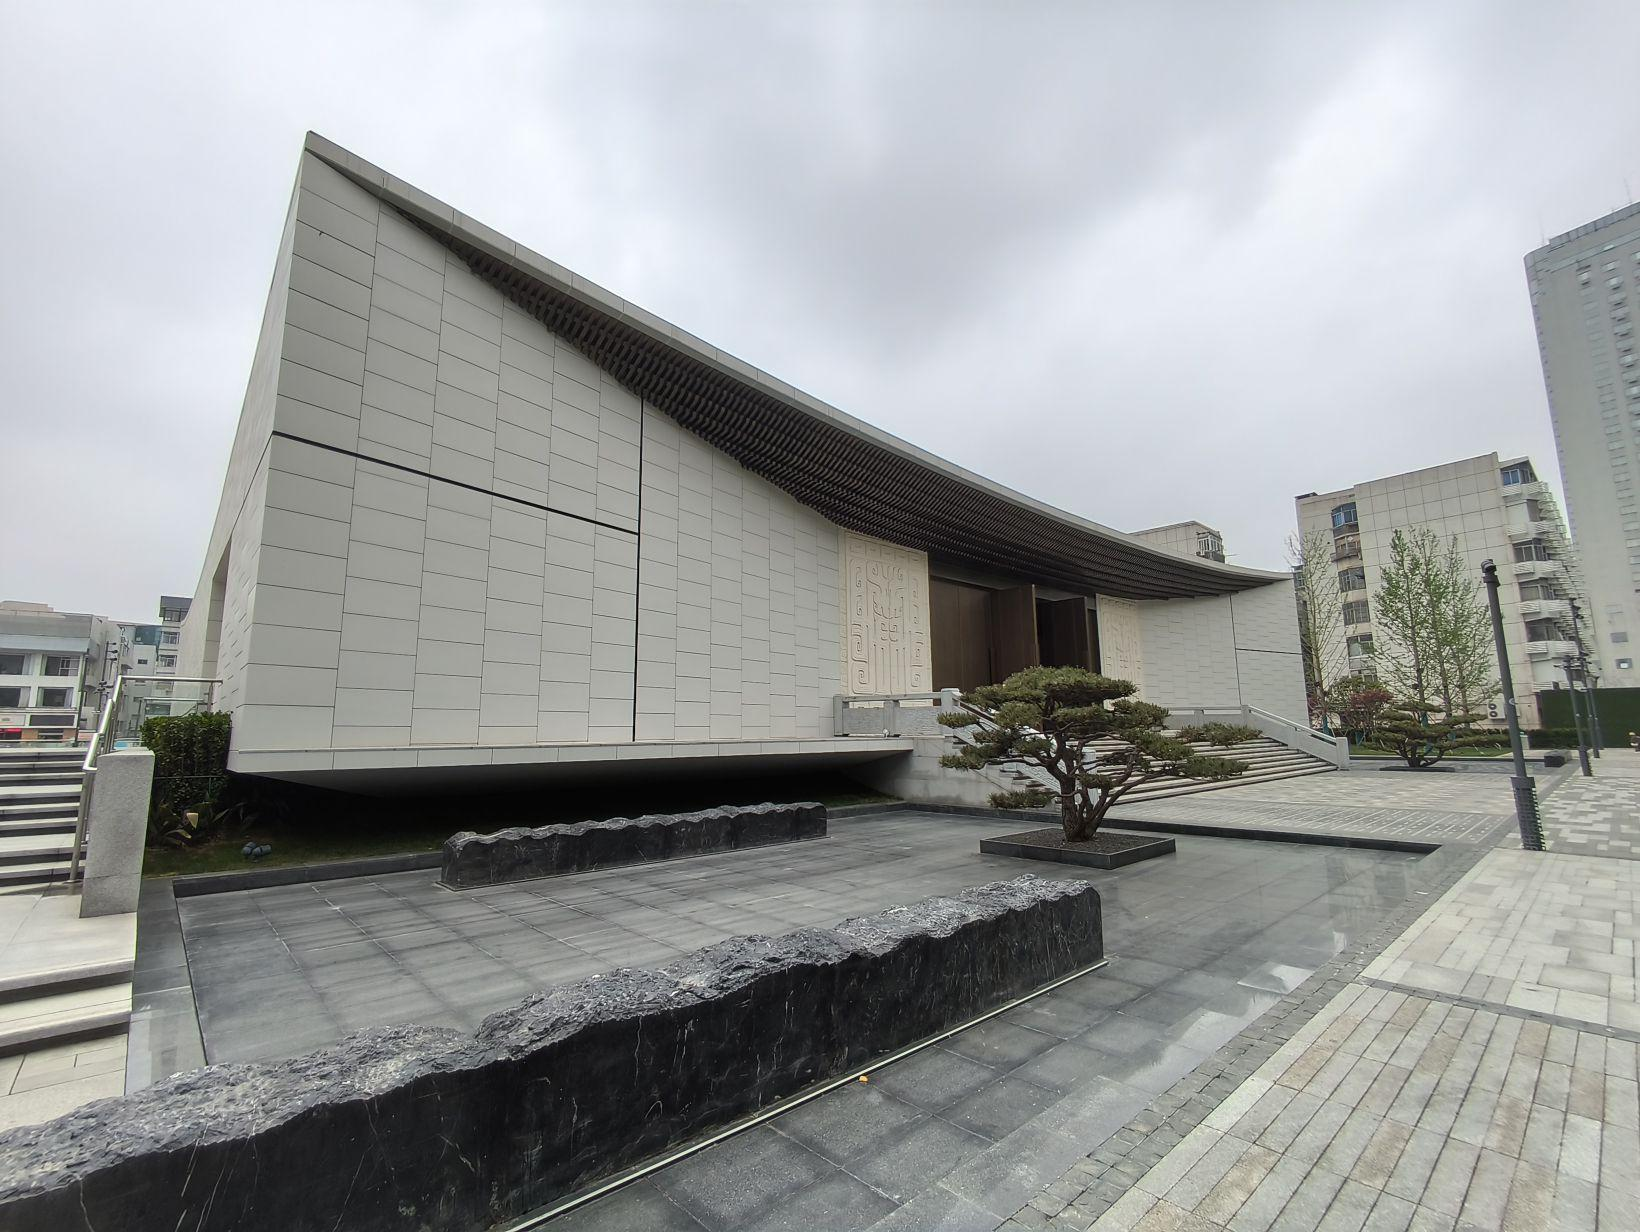
地标名称：季子文化中心
所在城市：常州市·钟楼区